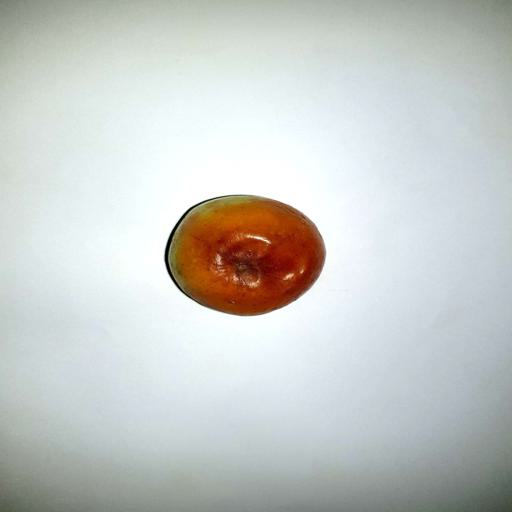
Label: bruised